Clear (The Walking Dead)

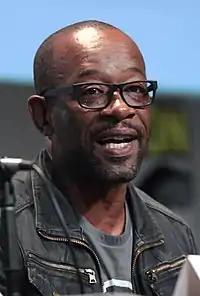
Lennie James' performance in the episode was highly praised by critics.

"Clear" was lauded by television critics, with many claiming it to be one of the best episodes of the series. Zack Handlen of "The A.V. Club" called it "the best episode of season three so far and possibly the best since the pilot" and later went on to say, "the hour has focus, and focus is a wonderful, wonderful thing." Handlen gave the episode an "A" grade. Eric Goldman of IGN also lauded the episode, calling it "a focused, highly emotional episode"; "took Rick, Carl and Michonne back to the beginning - and into one of the best episodes yet." Goldman also applauded the character development of Michonne, saying, "It was a big relief to see Michonne come off so much better this week than she has since her introduction". Goldman gave the episode a score of 9.6 out of 10. Eric Kain of "Forbes" said, "Sunday night's episode brought all the show's magic back—and what tense, creepy magic it is."